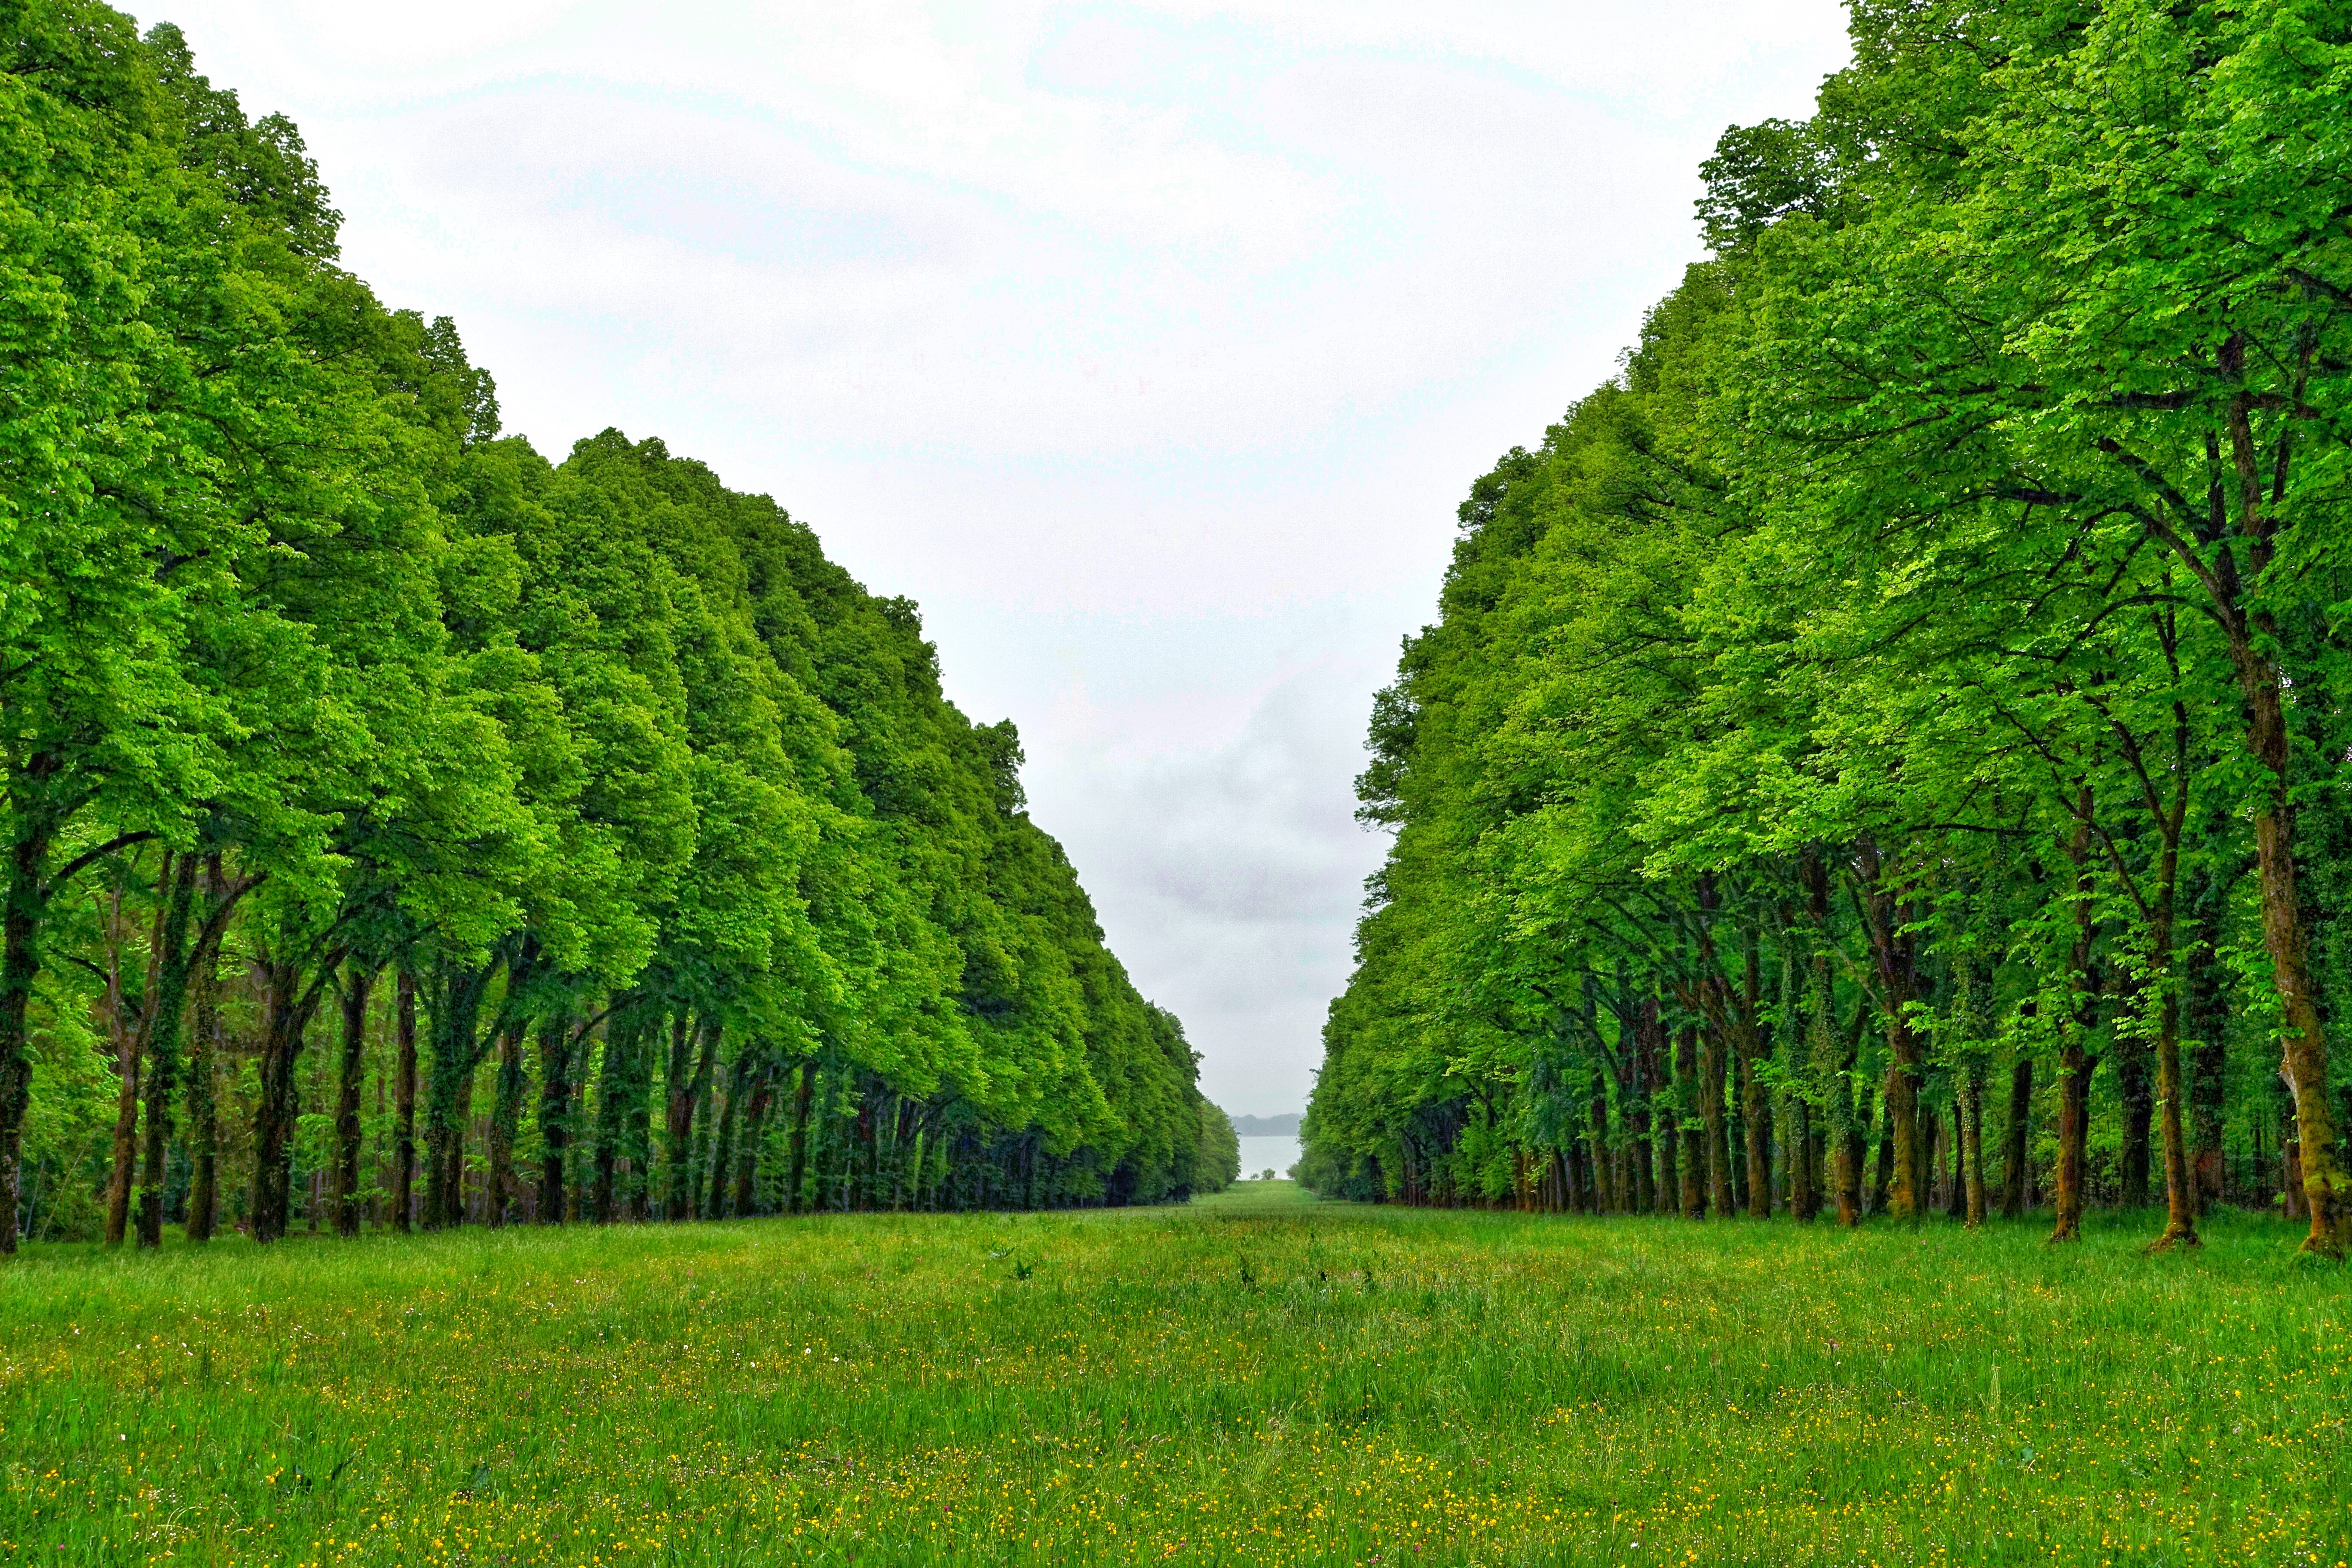
tree, nature, forest, grass, plant, meadow, flower, perspective, line, green, pasture, trees, vegetation, shrub, deciduous, plantation, grove, woodland, habitat, ecosystem, biome, woody plant, temperate broadleaf and mixed forest, temperate coniferous forest, land plant